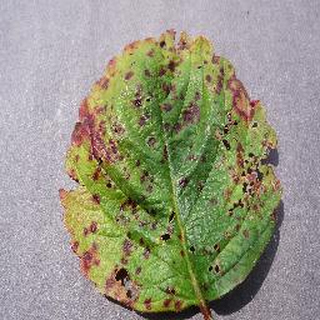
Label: strawberry_leaf_scorch